Ray Chadwick

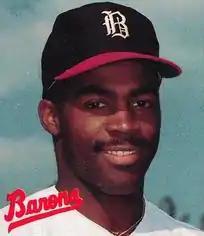
Chadwick in 1988

Ray Charles Chadwick (born November 17, 1962) is an American former professional baseball player who played one season for the California Angels of Major League Baseball (MLB).